The Hawk of Wild River

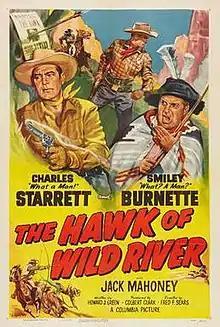
Theatrical release poster

The Hawk of Wild River is a 1952 American Western film directed by Fred F. Sears and written by Howard J. Green. The film stars Charles Starrett, Smiley Burnette, Jock Mahoney, Clayton Moore, Eddie Parker and Jim Diehl. The film was released on February 28, 1952, by Columbia Pictures. This was the sixty-first of 65 films in the "Durango Kid" series.